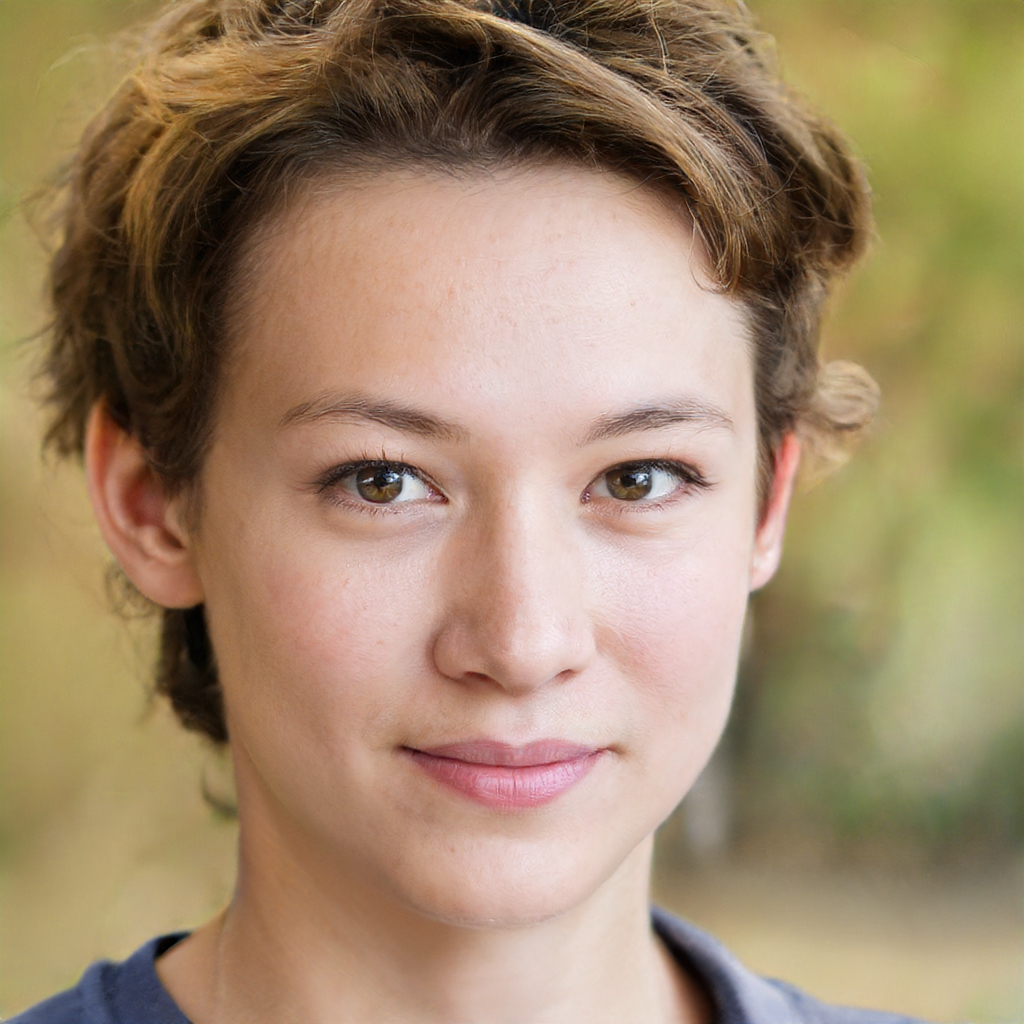
Gender: Female